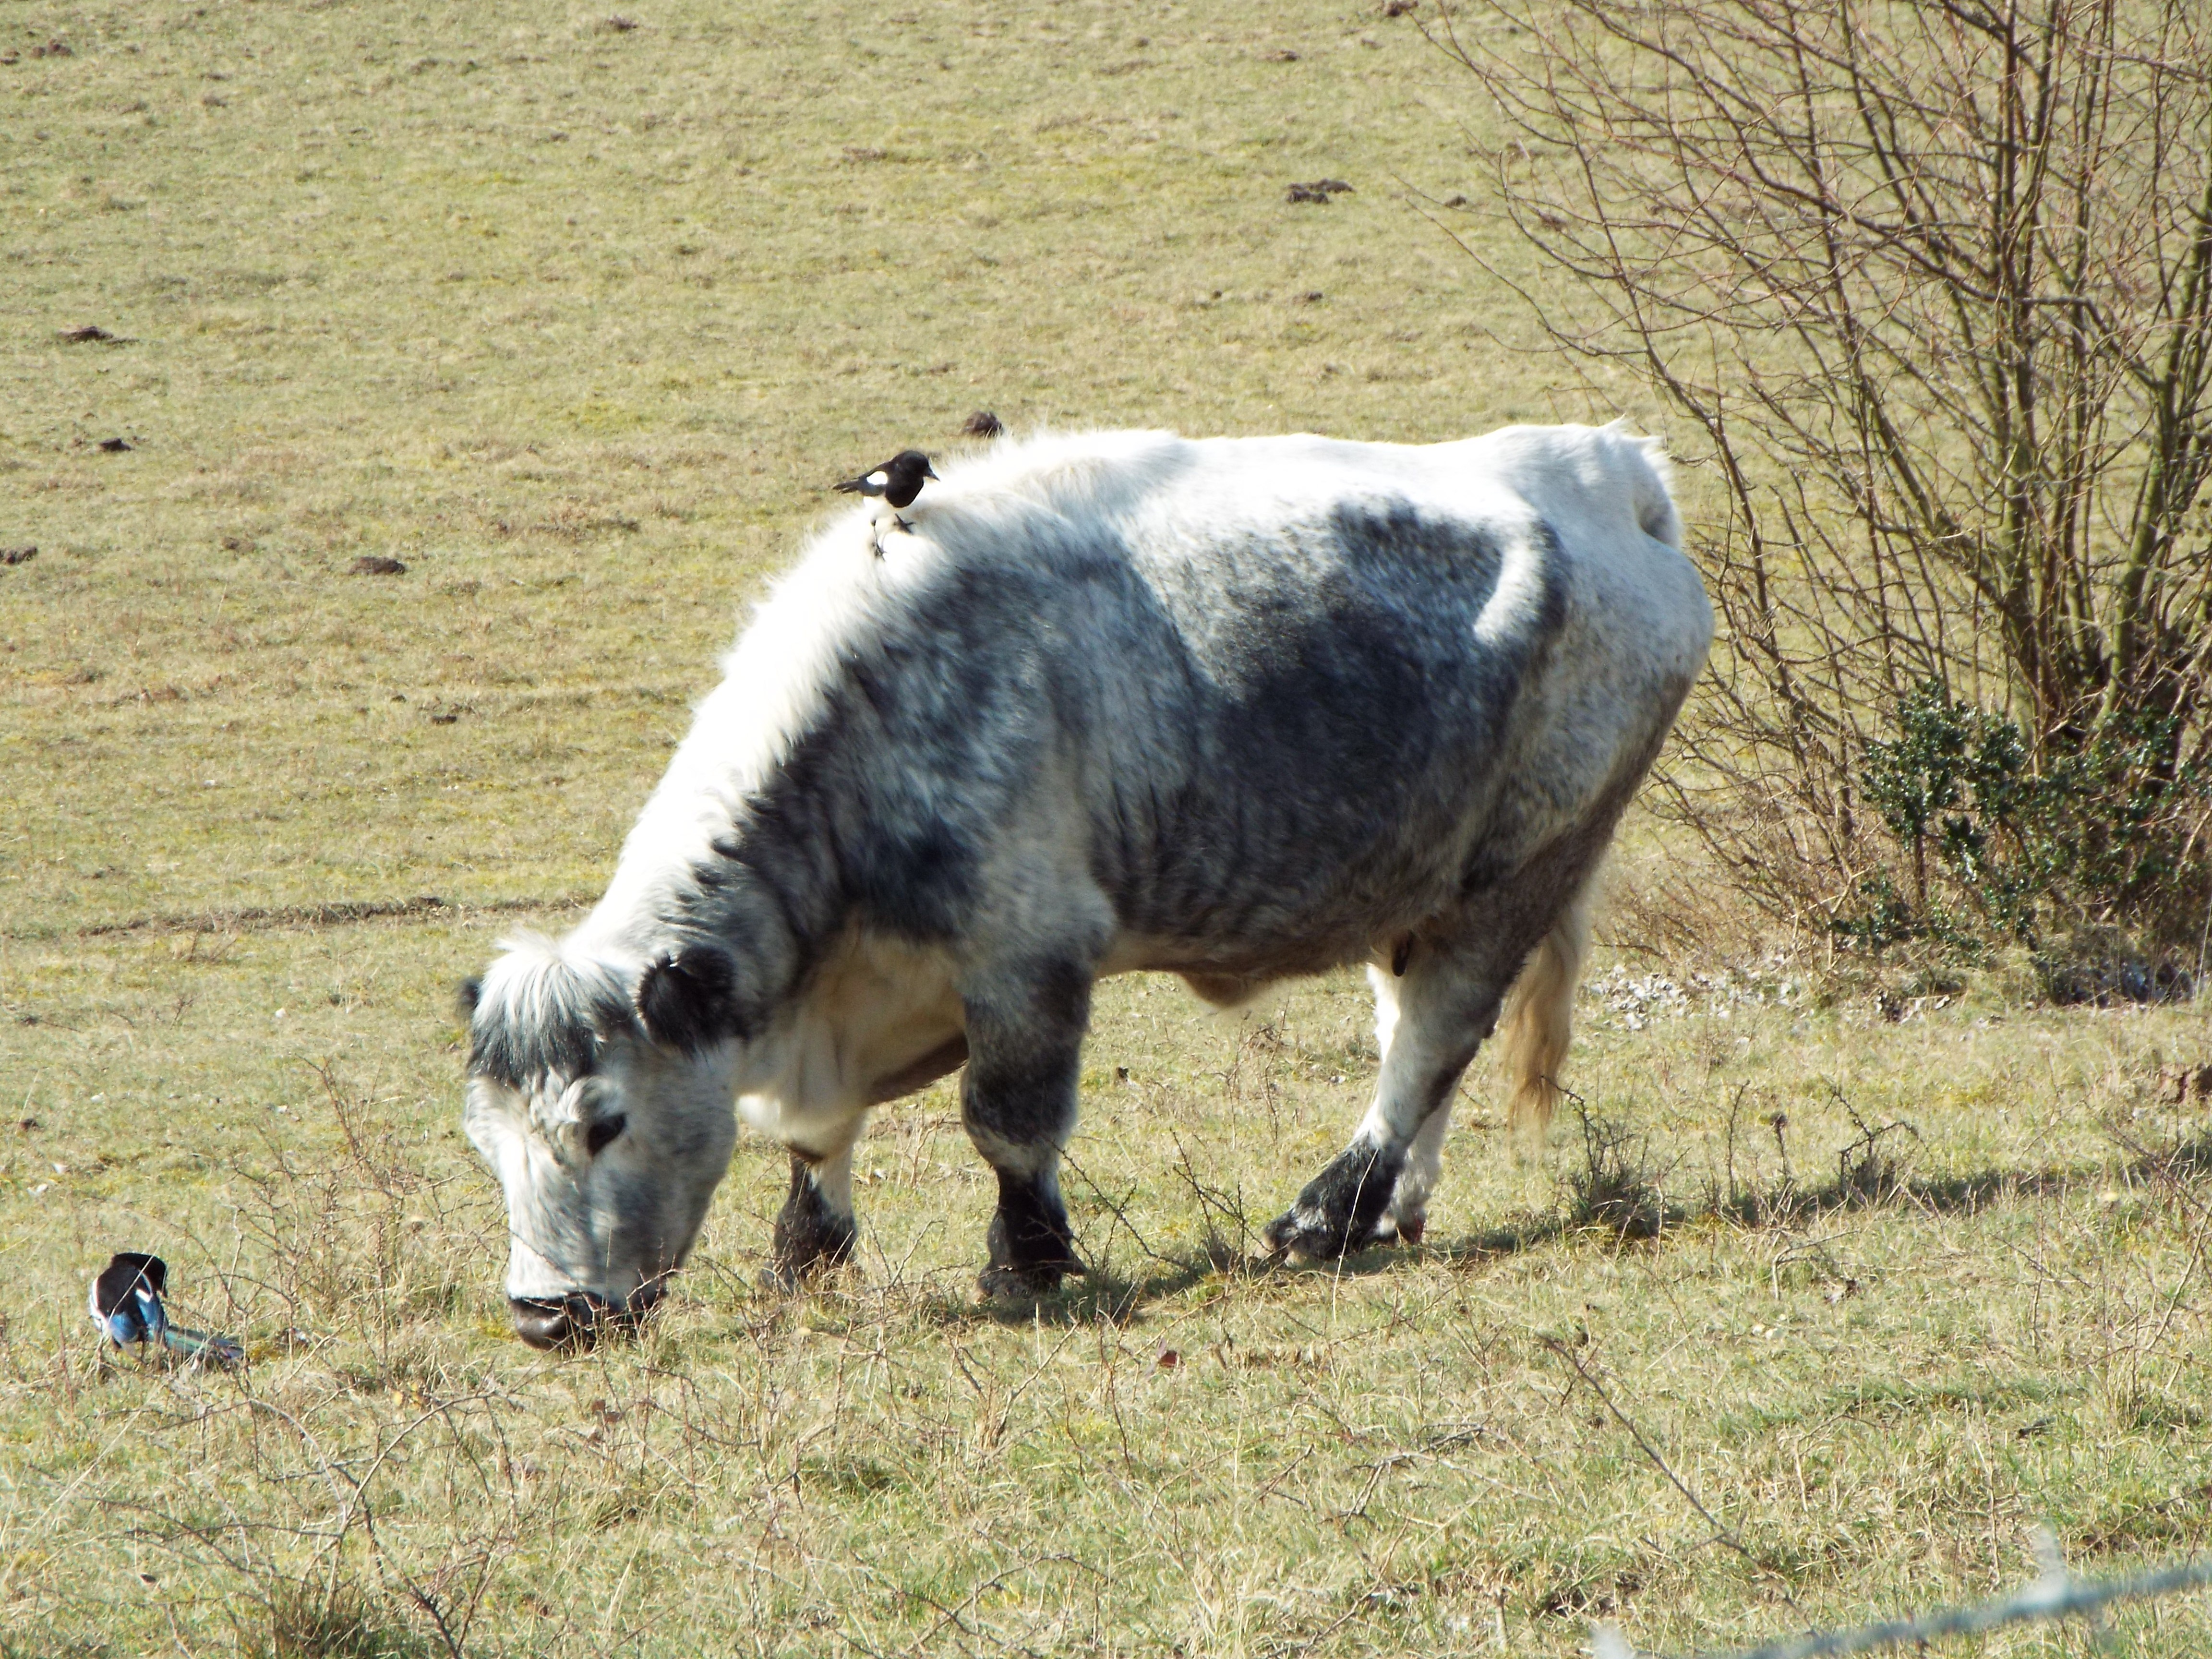
farm, horn, pasture, grazing, sheep, mammal, fauna, bull, vertebrate, sheeps, dairy cow, cattle like mammal, cow goat family